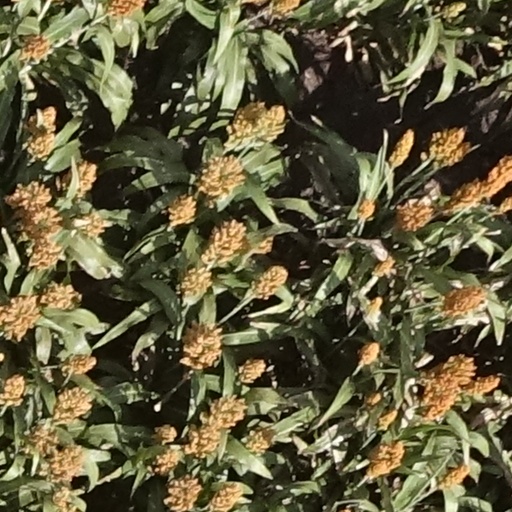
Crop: sorghum